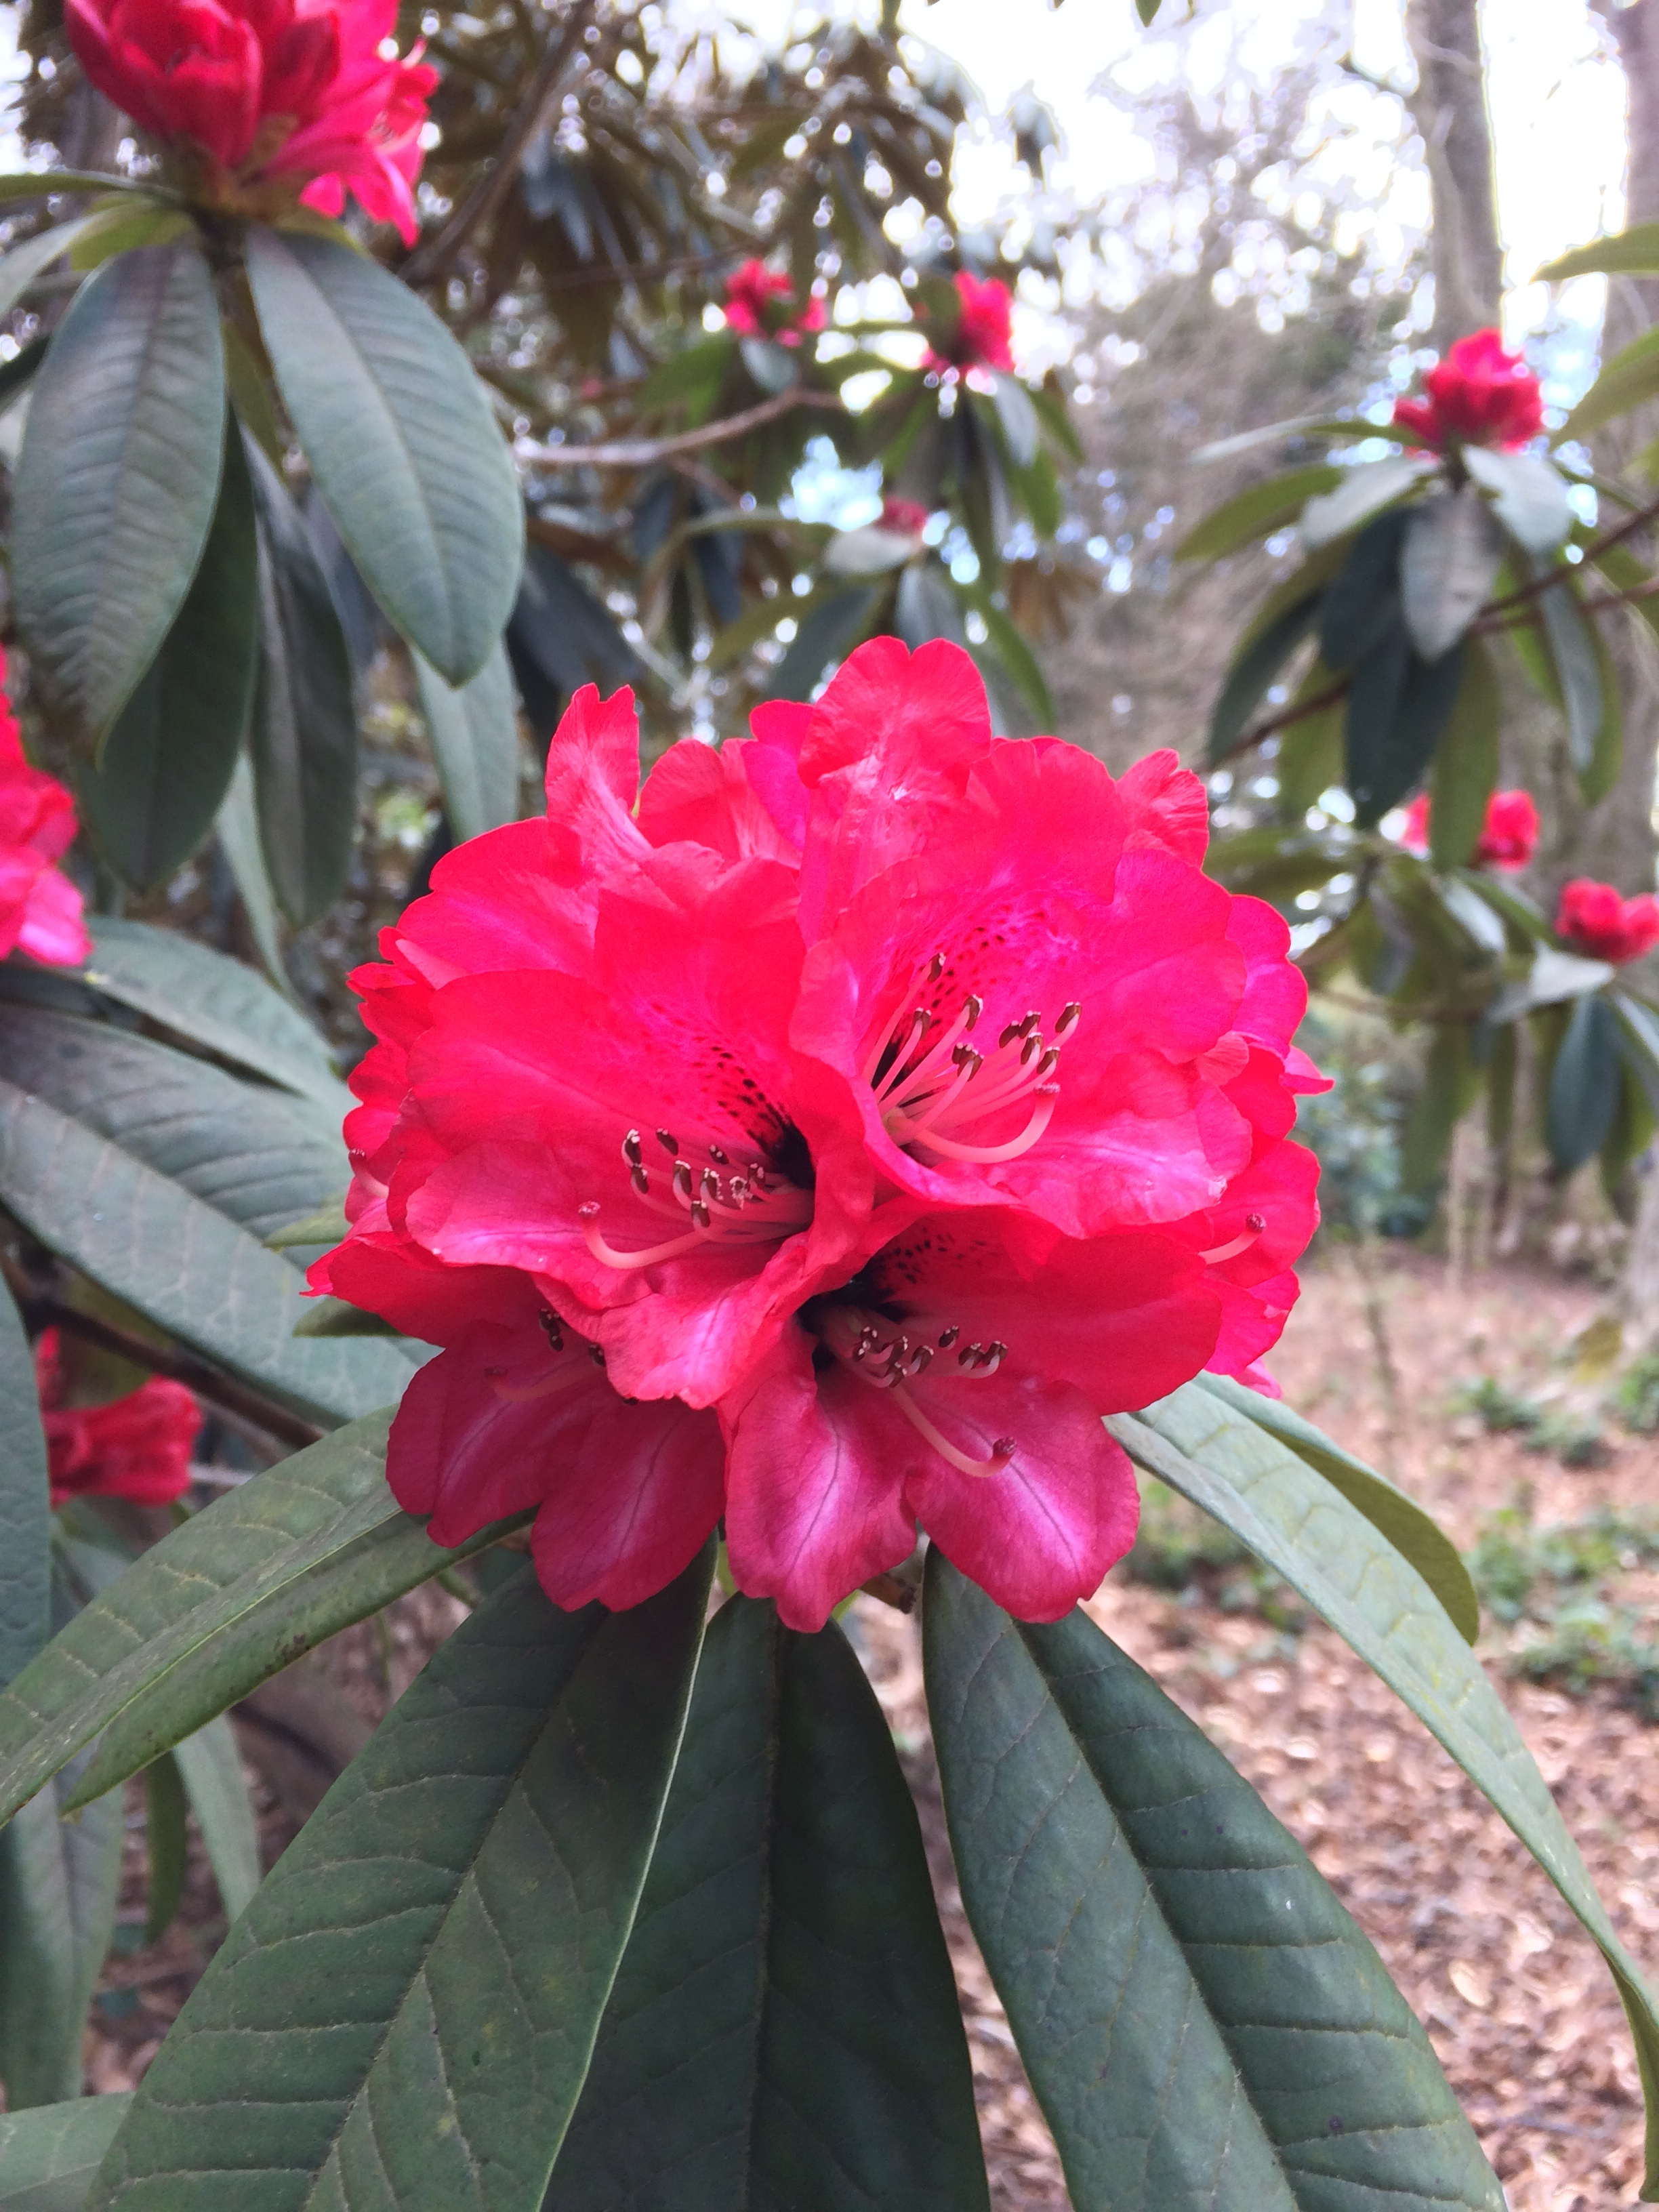
plant, flower, botany, flora, shrub, rhododendron, theaceae, flowering plant, woody plant, land plant, camellia sasanqua, japanese camellia